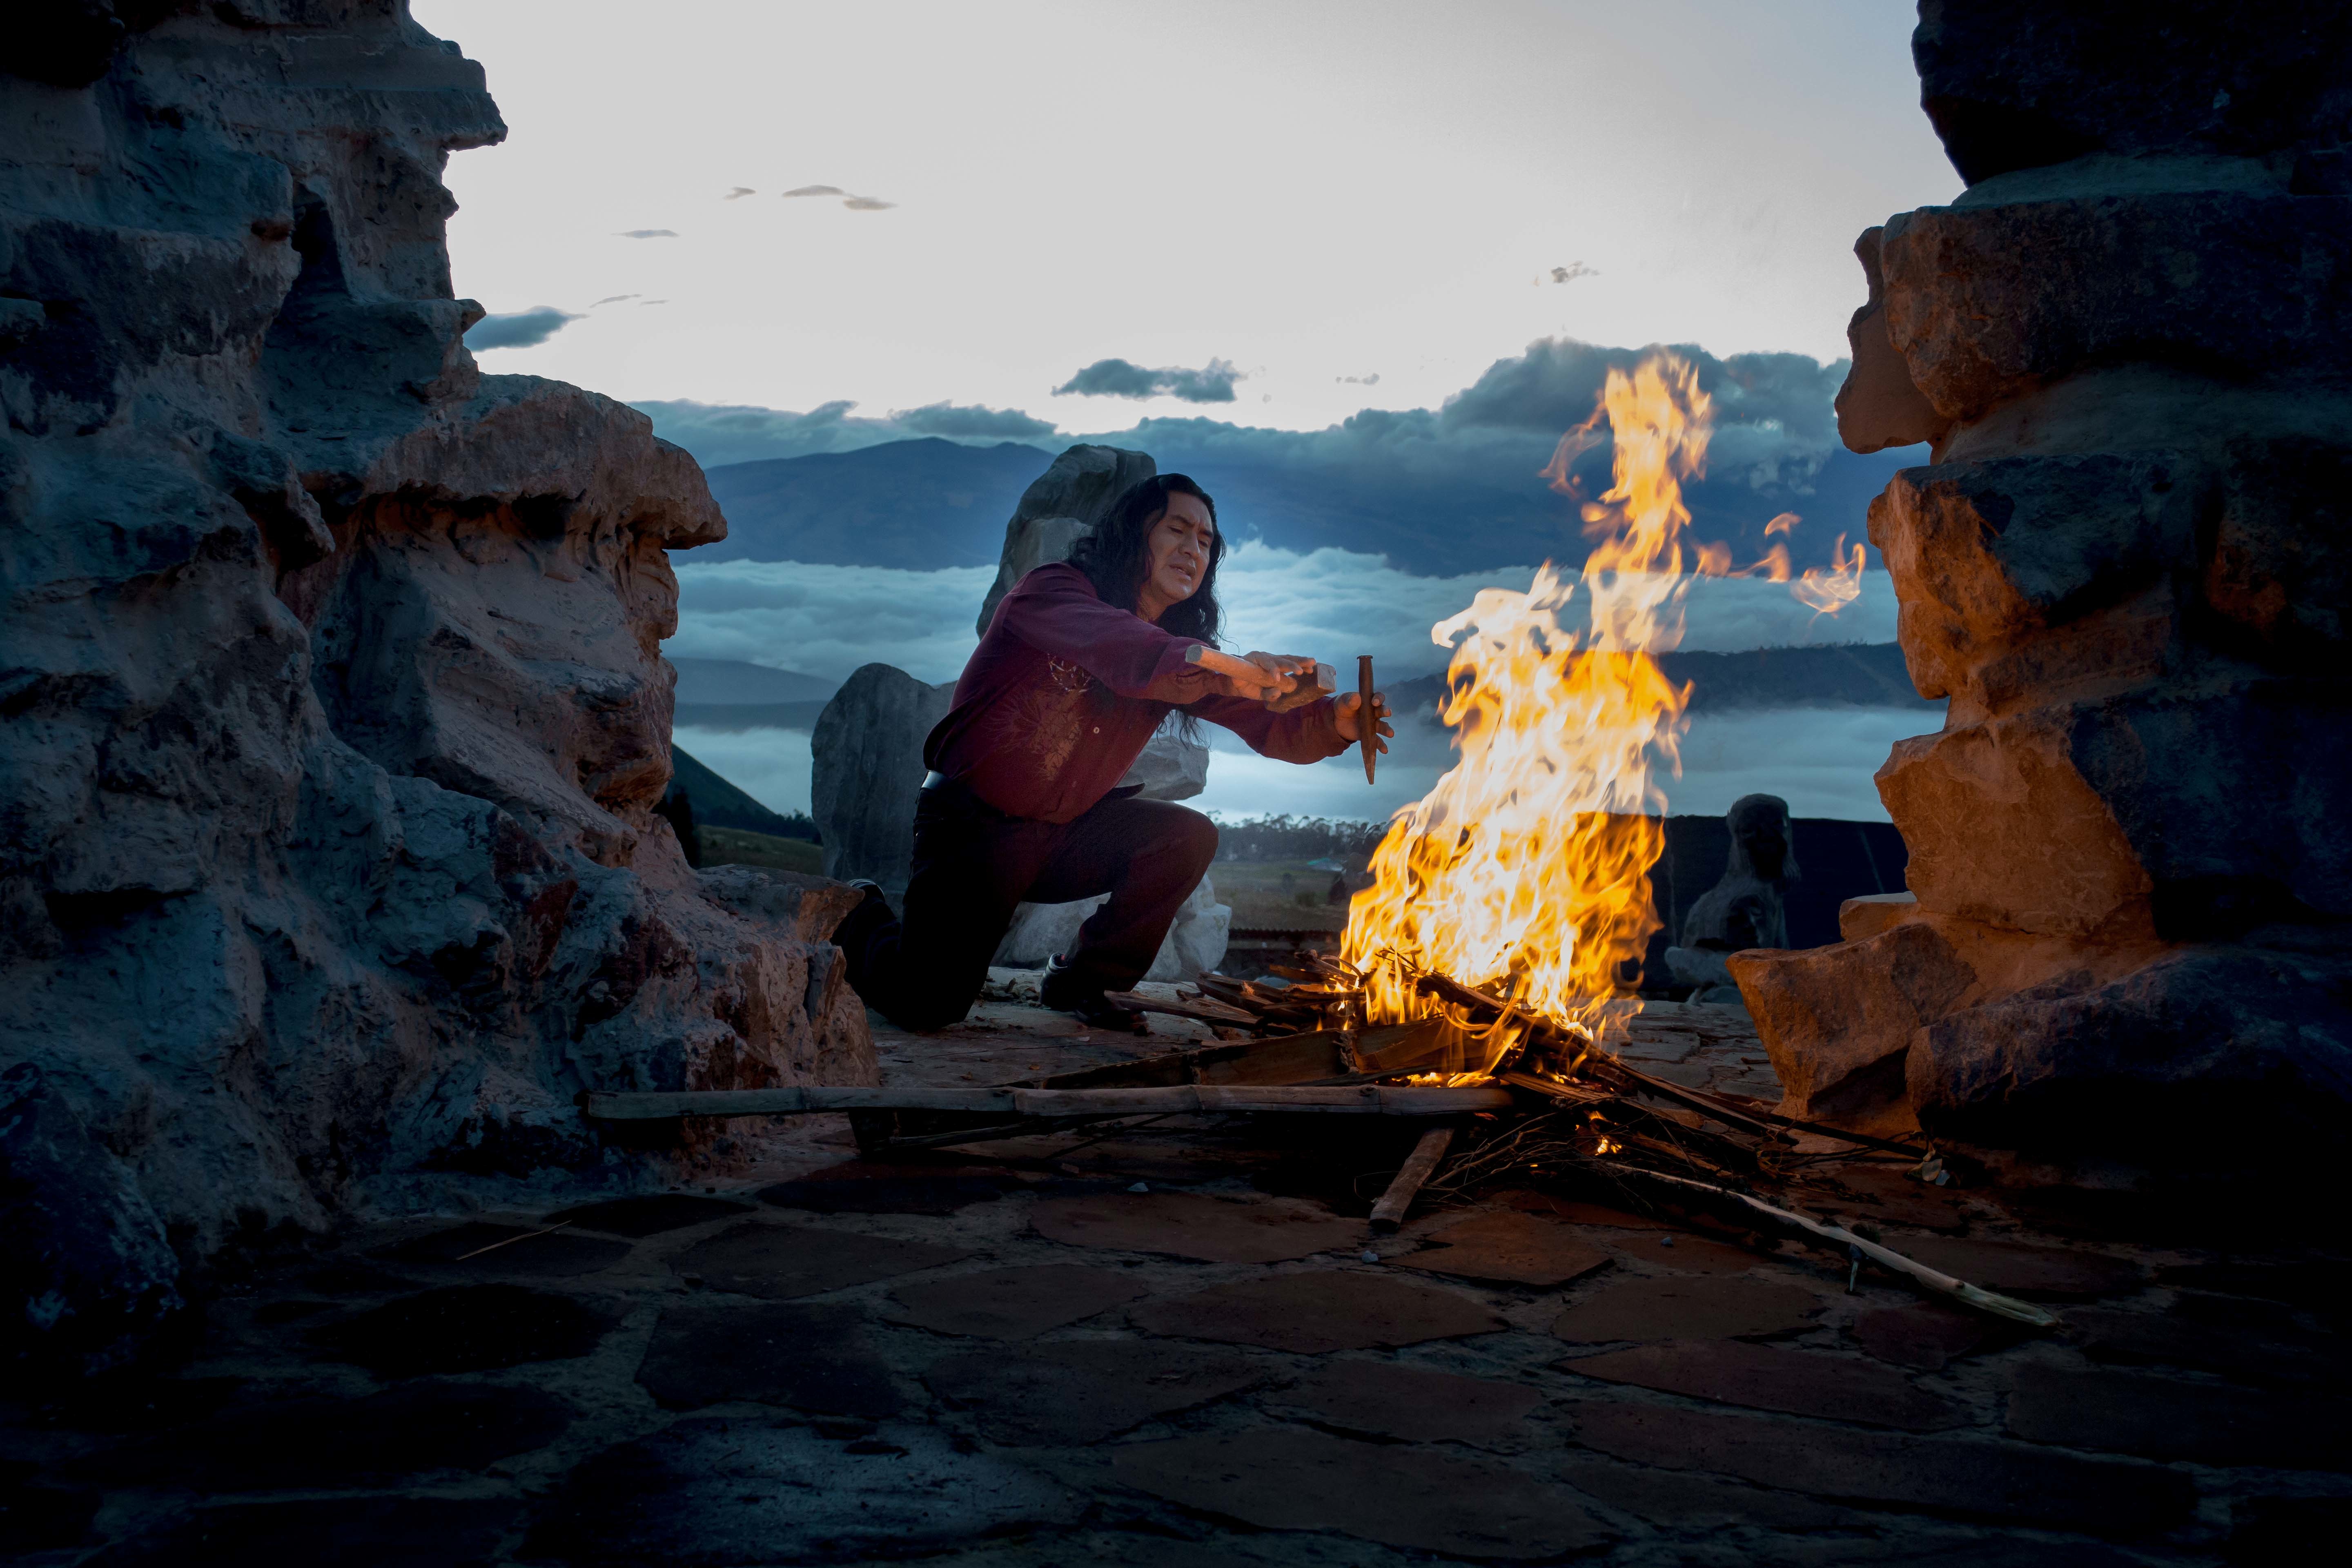
man, rock, cloud, formation, fire, extreme sport, terrain, bonfire, image, screenshot, landform, geological phenomenon